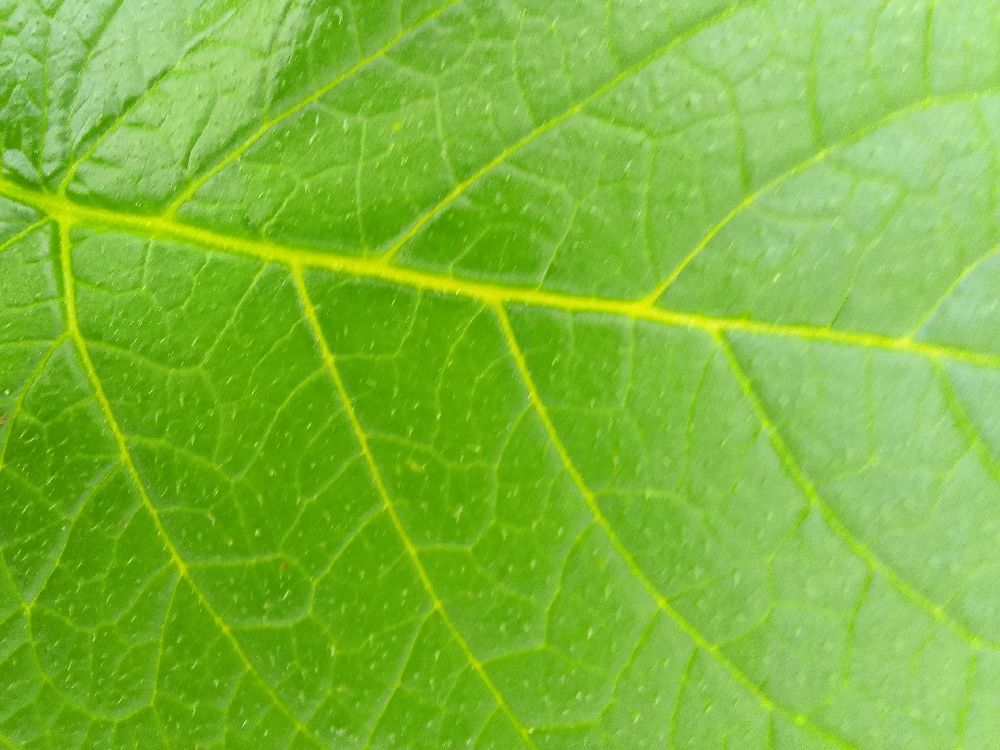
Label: Healthy